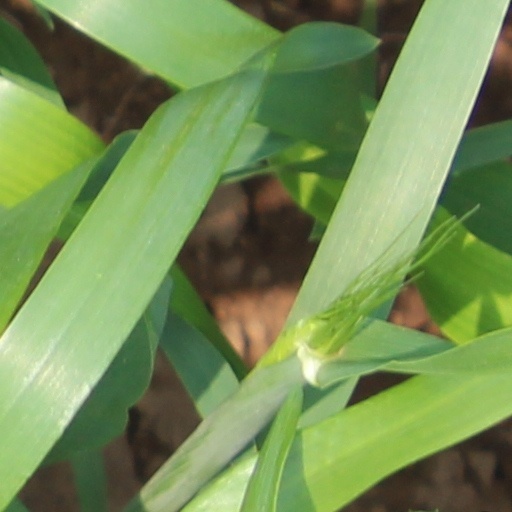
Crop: wheat